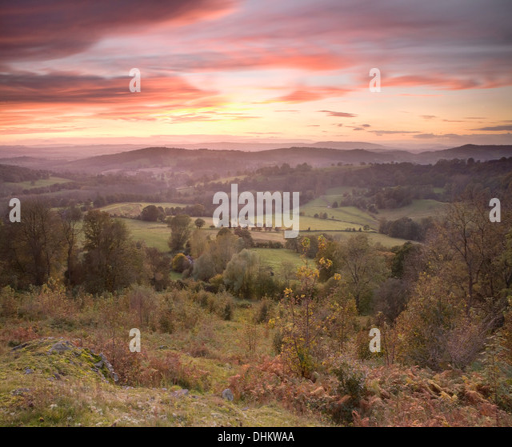
this photograph was taken at sunset casting strong yellows